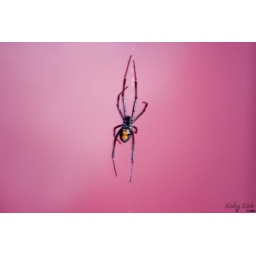
This wasn't modified in Photoshop. The pink came from the color of the wall behind it.